Oskar Herrfurth

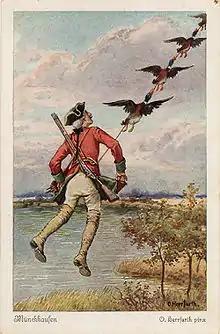

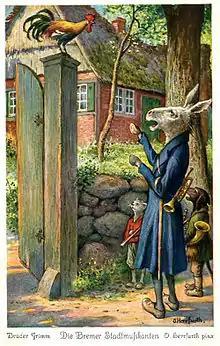

Herrfurth was born in Merseburg, Province of Saxony, Kingdom of Prussia. He received his education at the art school in Weimar, where he lived for many years, later then in Hamburg. He created genre paintings as well as fairy tale pictures and worked as illustrator. He illustrated, among other things, the tall tales of Karl Friedrich Hieronymus Freiherr von Münchhausen, works by Karl May as well as Grimms' Fairy Tales and fairy tales by Hans Christian Andersen and Ludwig Bechstein.